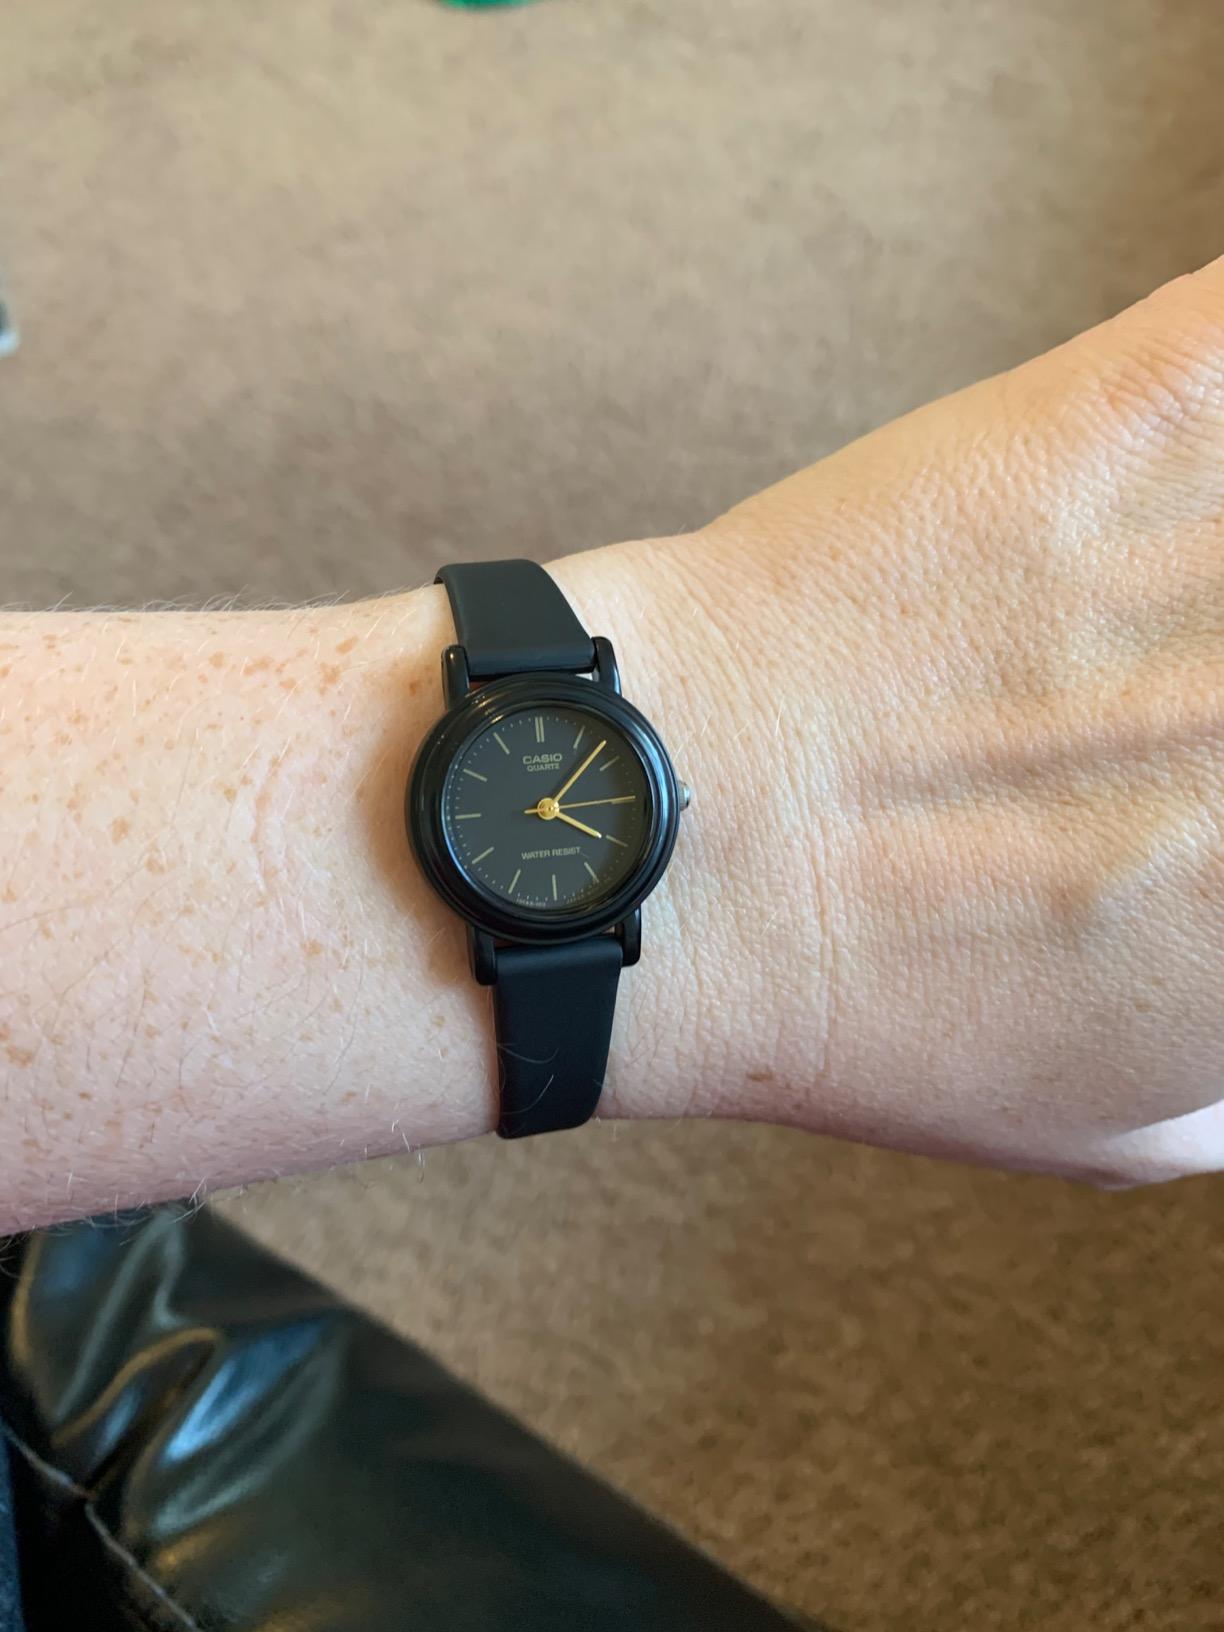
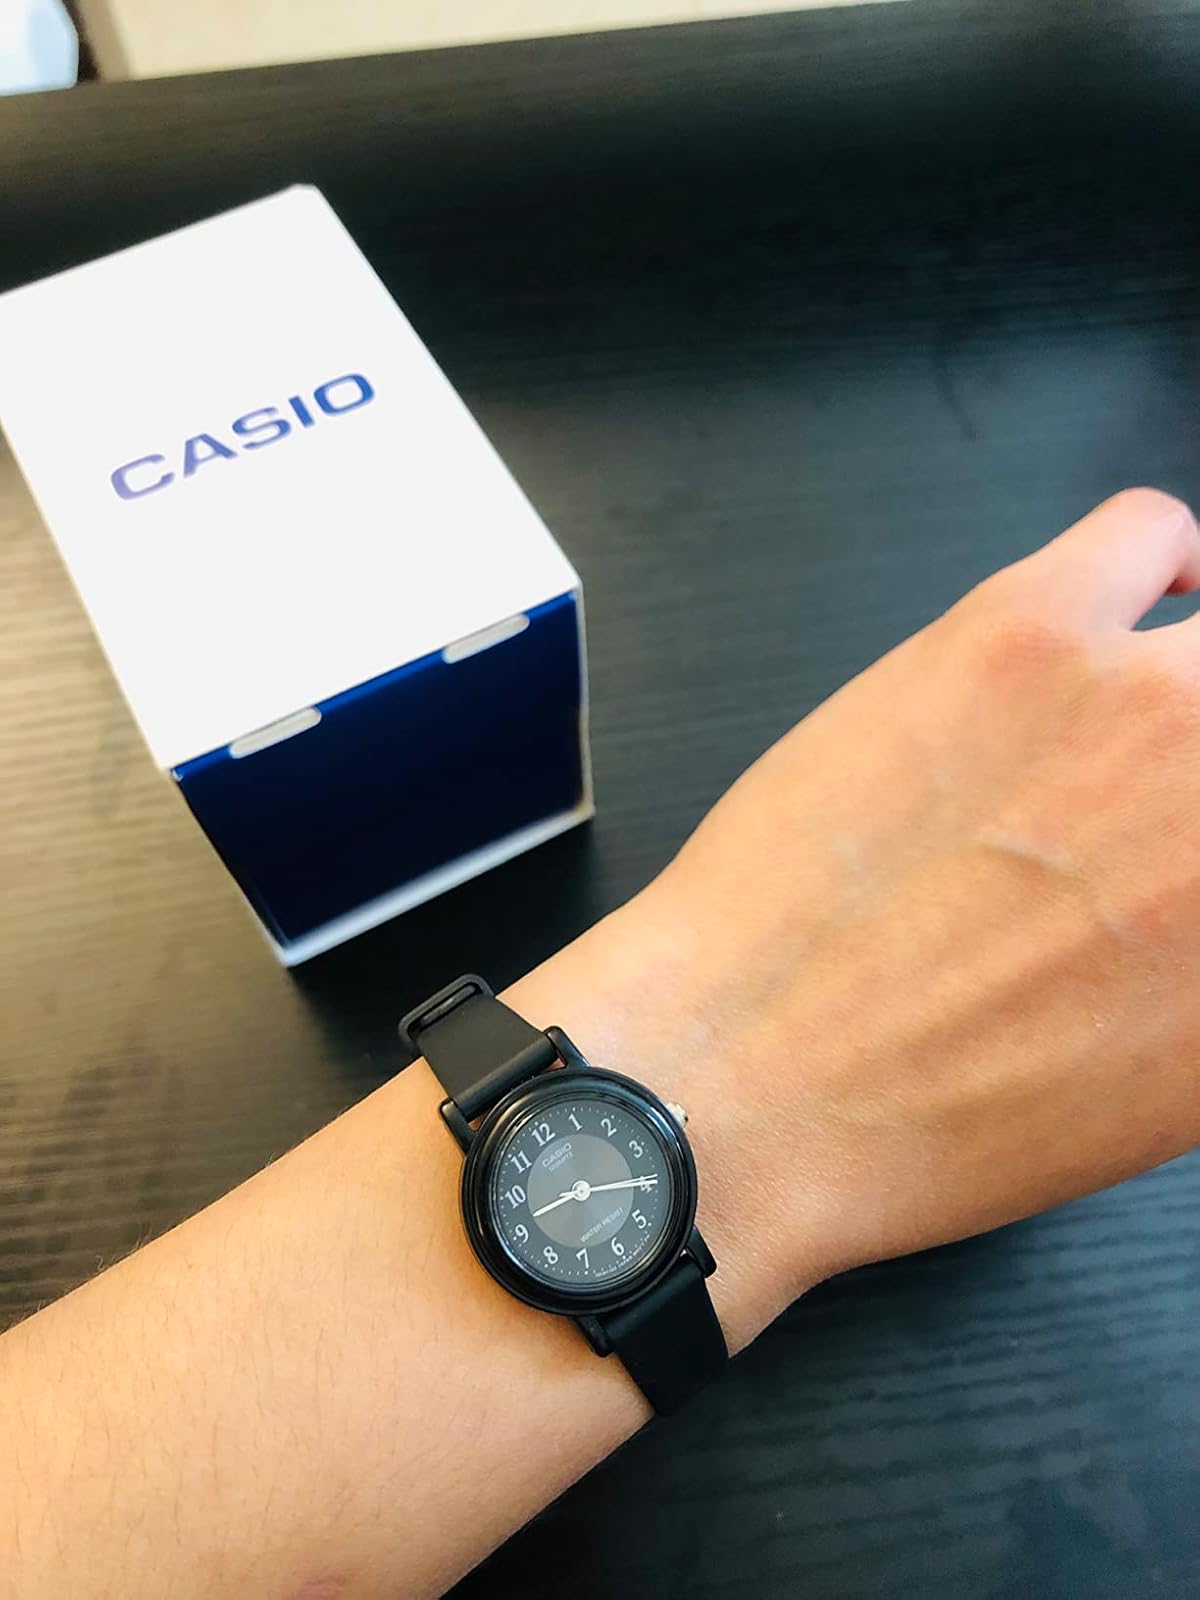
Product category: accessories_watch
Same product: no